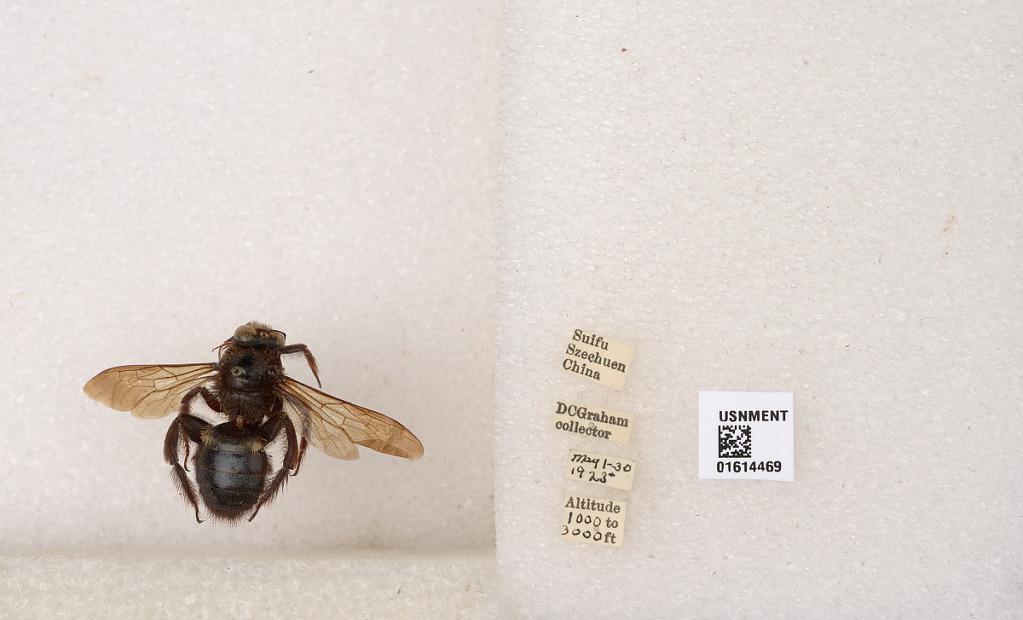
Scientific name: Xylocopa (Biluna) tranquebarorum tranquebarorum (Swederus)
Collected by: D. Graham
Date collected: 1923-5-1
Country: China
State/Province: Sichuan
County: Ybin Shi
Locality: Suifu